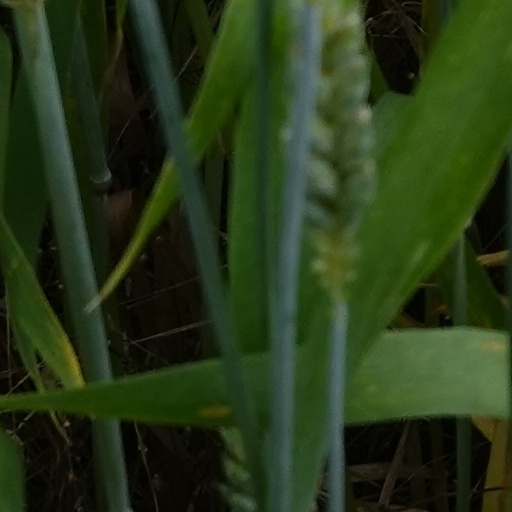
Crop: wheat